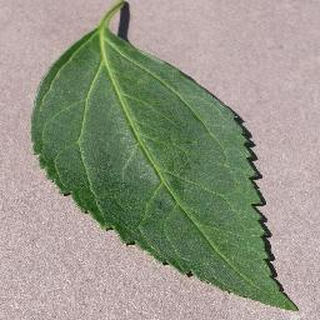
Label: healthy_cherry